Sunsilk

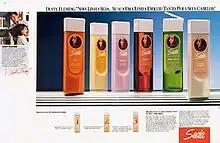
A 1985 advertisement of Sunsilk, known as Seda in Brazil.

Sunsilk is a British hair care brand produced by the company Unilever. The brand was introduced in 1954 in the UK and available in most countries globally.